Carretera Austral

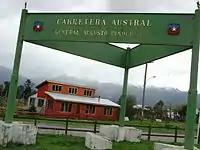
Sign with its full unofficial original name.

Construction of the highway was commenced in 1976 under the military dictatorship era in order to connect a number of remote communities. Before that, in the 1950s and 1970s, there had been unsuccessful attempts to build access roads in the region. It is among the most ambitious infrastructure projects developed in Chile during the 20th century. The engineering corps of the Chilean Army used thousands of conscripts from 1975 to 1985 to build the road. Dictator Augusto Pinochet is said to have made annual visits well into the 1990s to follow the progress of the road. General Hernán Abad was for long in charge of its construction.